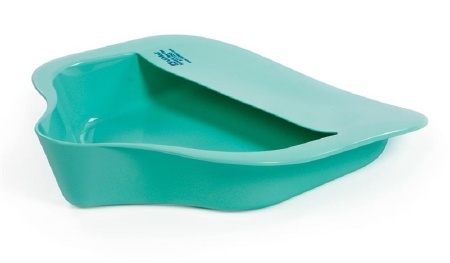
Bariatric Bedpan AliMed
Brand: Alimed
Category: Health & Beauty > Health Care > Bed Pans